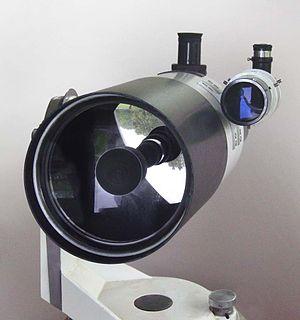
Un télescope de type Maksoutov-Cassegrain est un télescope catadioptrique composé d'un miroir sphérique et d'un ménisque légèrement divergent. La lentille fait généralement le même diamètre que le miroir et est placée à l'entrée du télescope afin de servir de correcteur d'aberrations telles le coma et l'aberration chromatique.